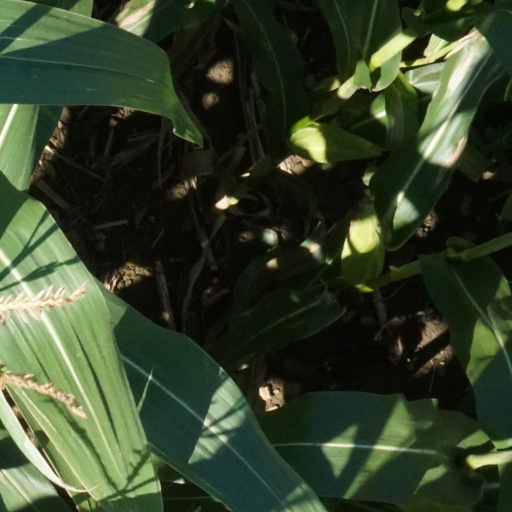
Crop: maize; corn